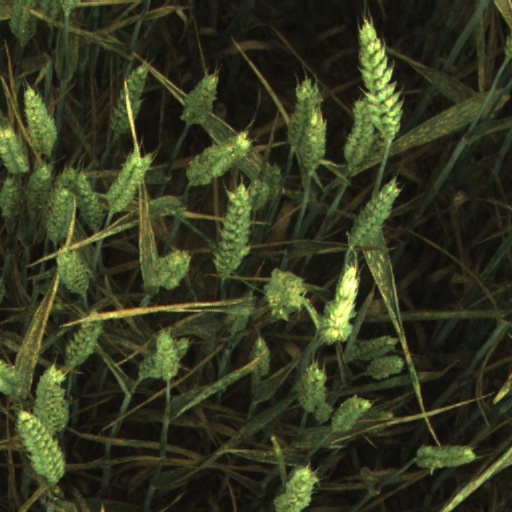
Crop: wheat